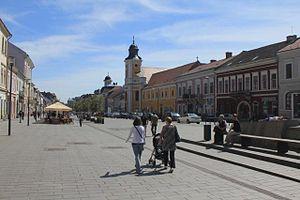
Cluj-Napoca
Cluj-Napoca est une ville transylvaine du nord-ouest de la Roumanie, située dans la vallée du Someșul Mic, à 440 kilomètres au Nord-Ouest de Bucarest. C’est en 1974, dans le cadre de la politique protochroniste de Nicolae Ceaușescu, que la ville a reçu par décret son second nom de Napoca, qui est celui du castrum romain antique situé sous l’actuel centre-ville, provenant de la tribu dace locale des Napaei, dont le nom rappelle le grec νάπος : « boisé ». Cependant, les roumains continuent d’appeler la ville par son nom initial de Cluj ; les hongrois l'appellent Kolozsvár, les allemands Klausenburg, en yiddish son nom est קלויזנבורג, et en latin Claudiopolis.